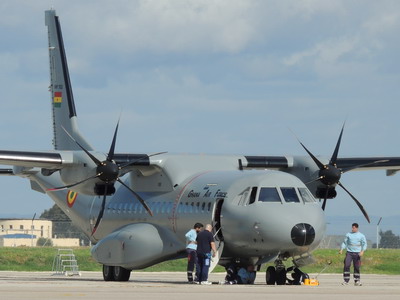
Vehicle type: Planes